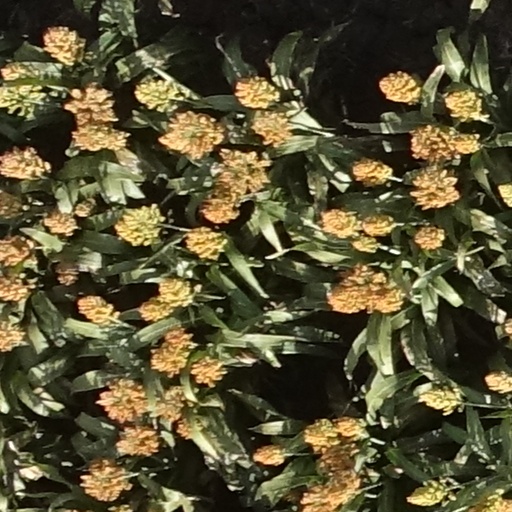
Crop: sorghum